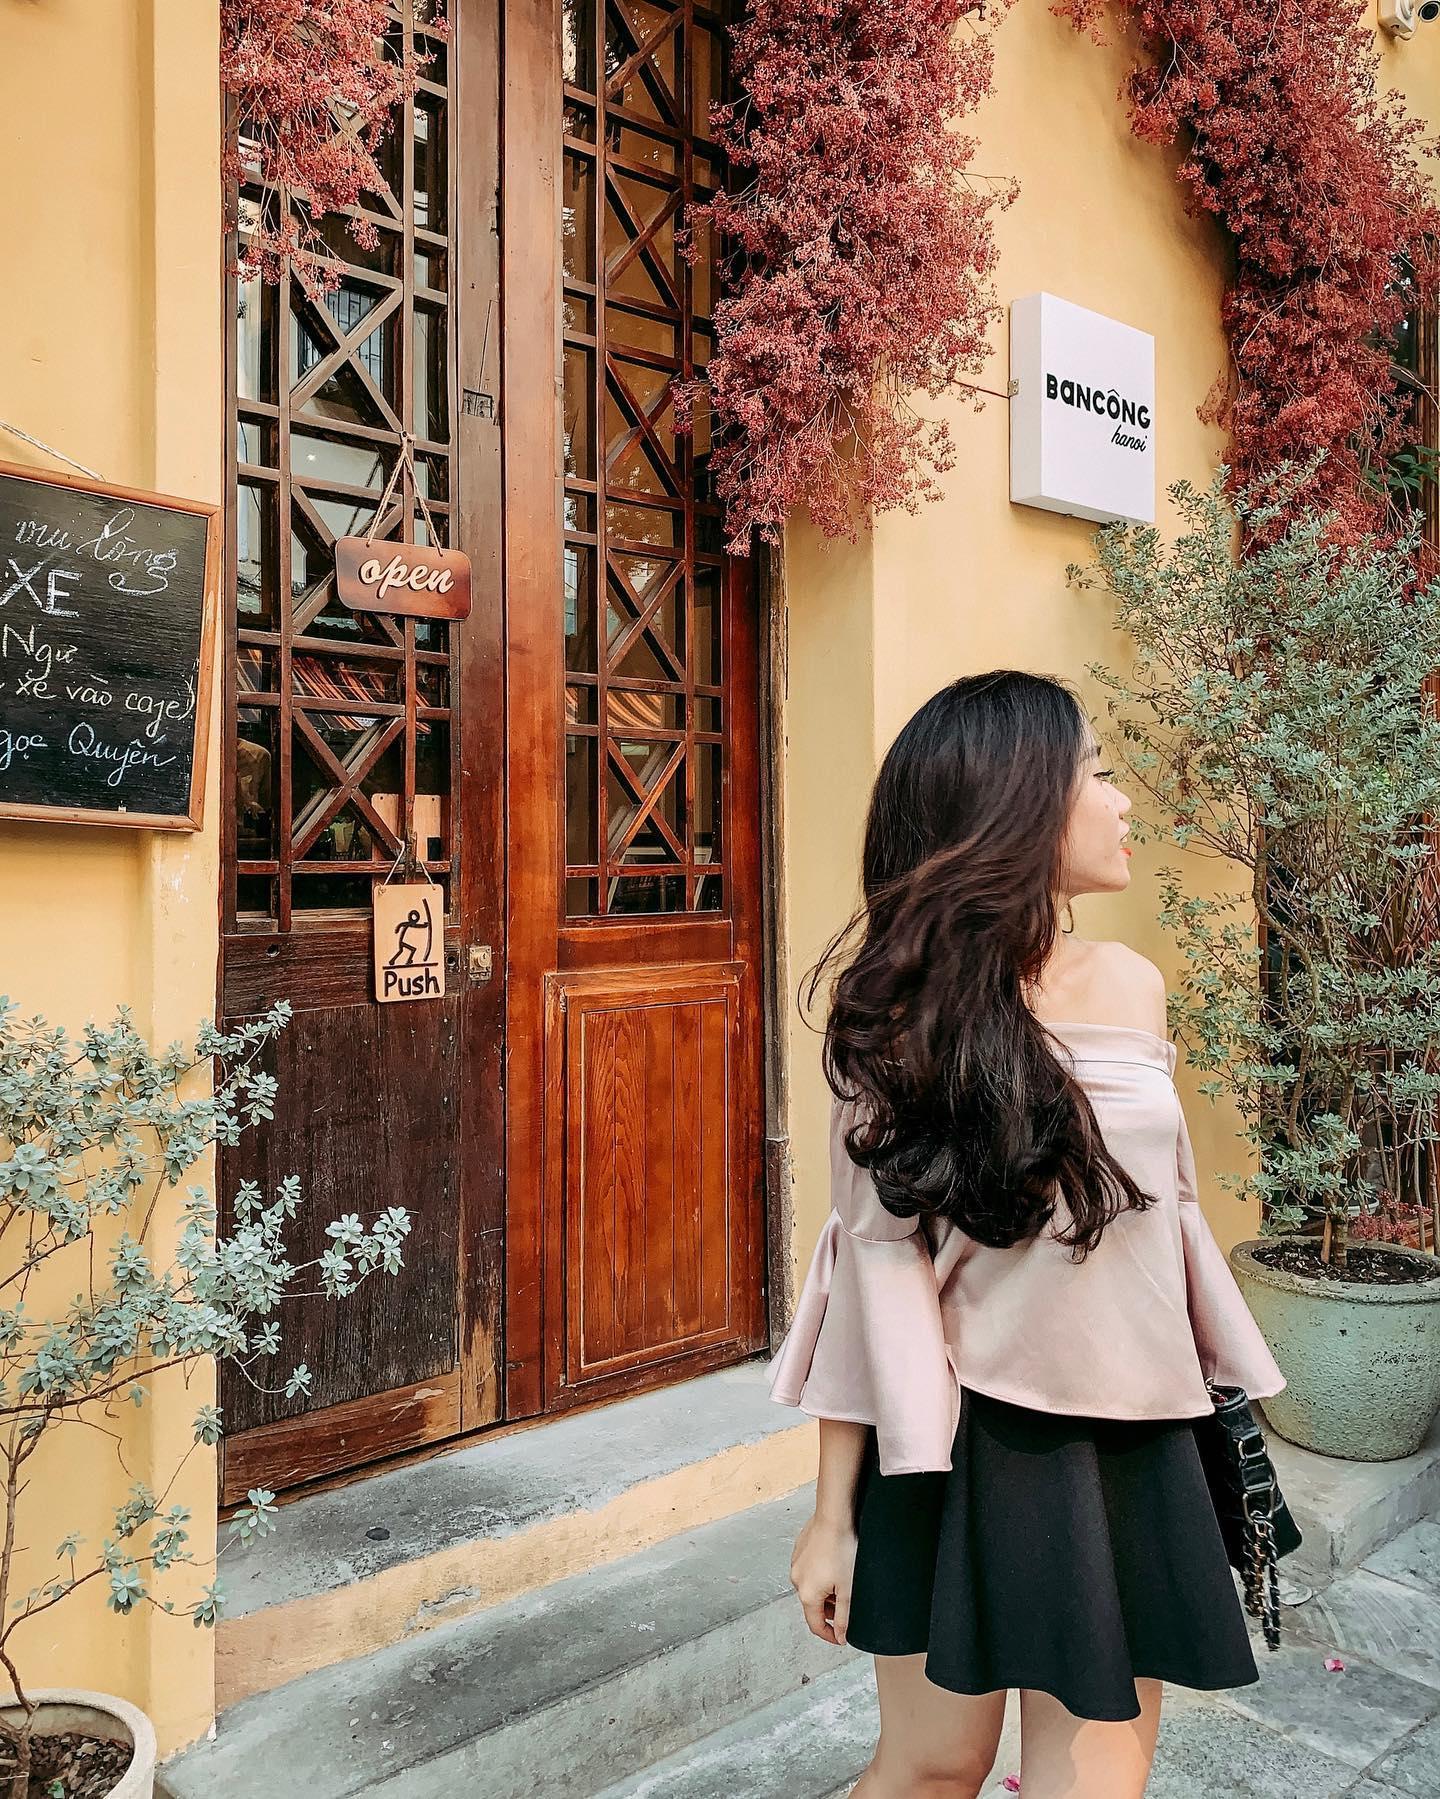
có một cô gái đang tạo dáng chụp hình trước căn nhà